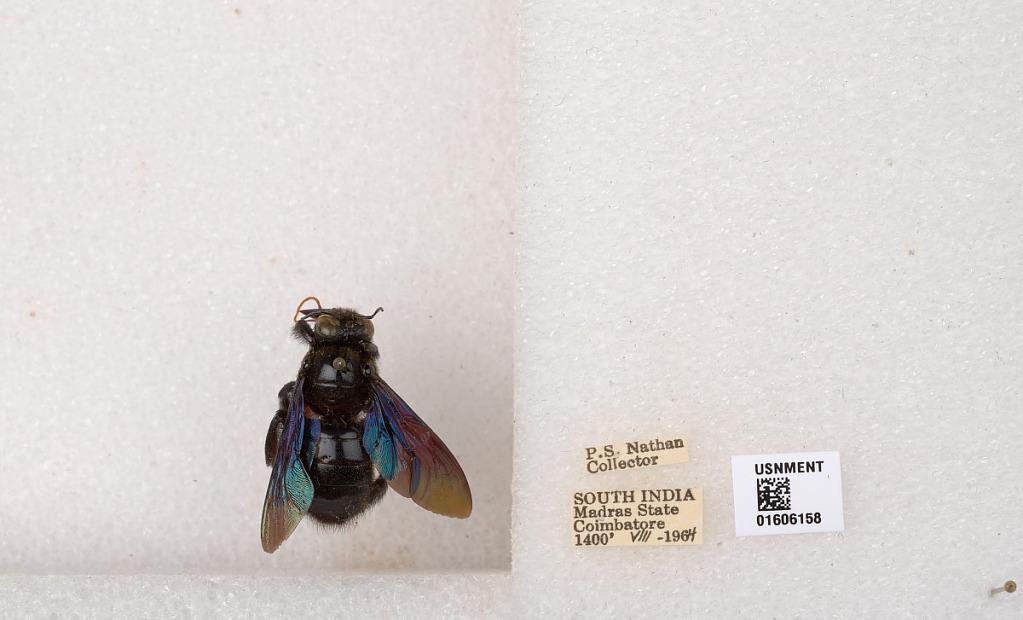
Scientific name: Xylocopa (Biluna) auripennis auripennis Lepeletier
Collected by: P. Nathan
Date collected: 1964-8-1
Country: India
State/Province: Tamil Nadu
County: Coimbatore
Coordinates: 10.9955, 76.9034